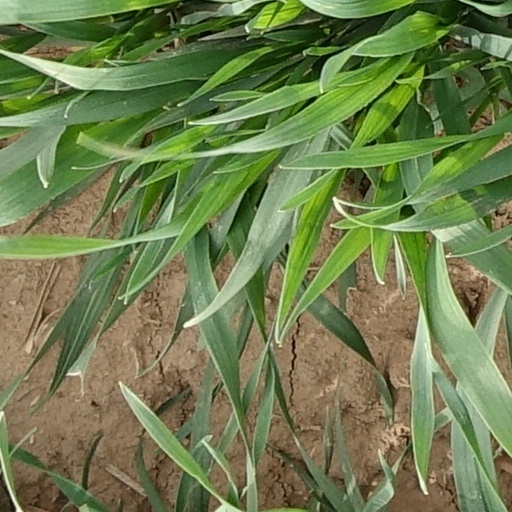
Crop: wheat